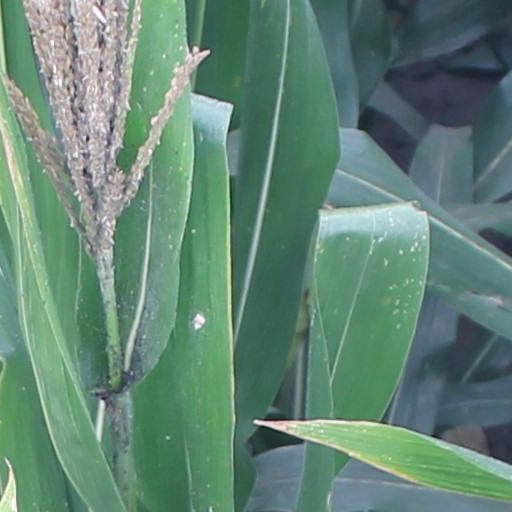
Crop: maize; corn